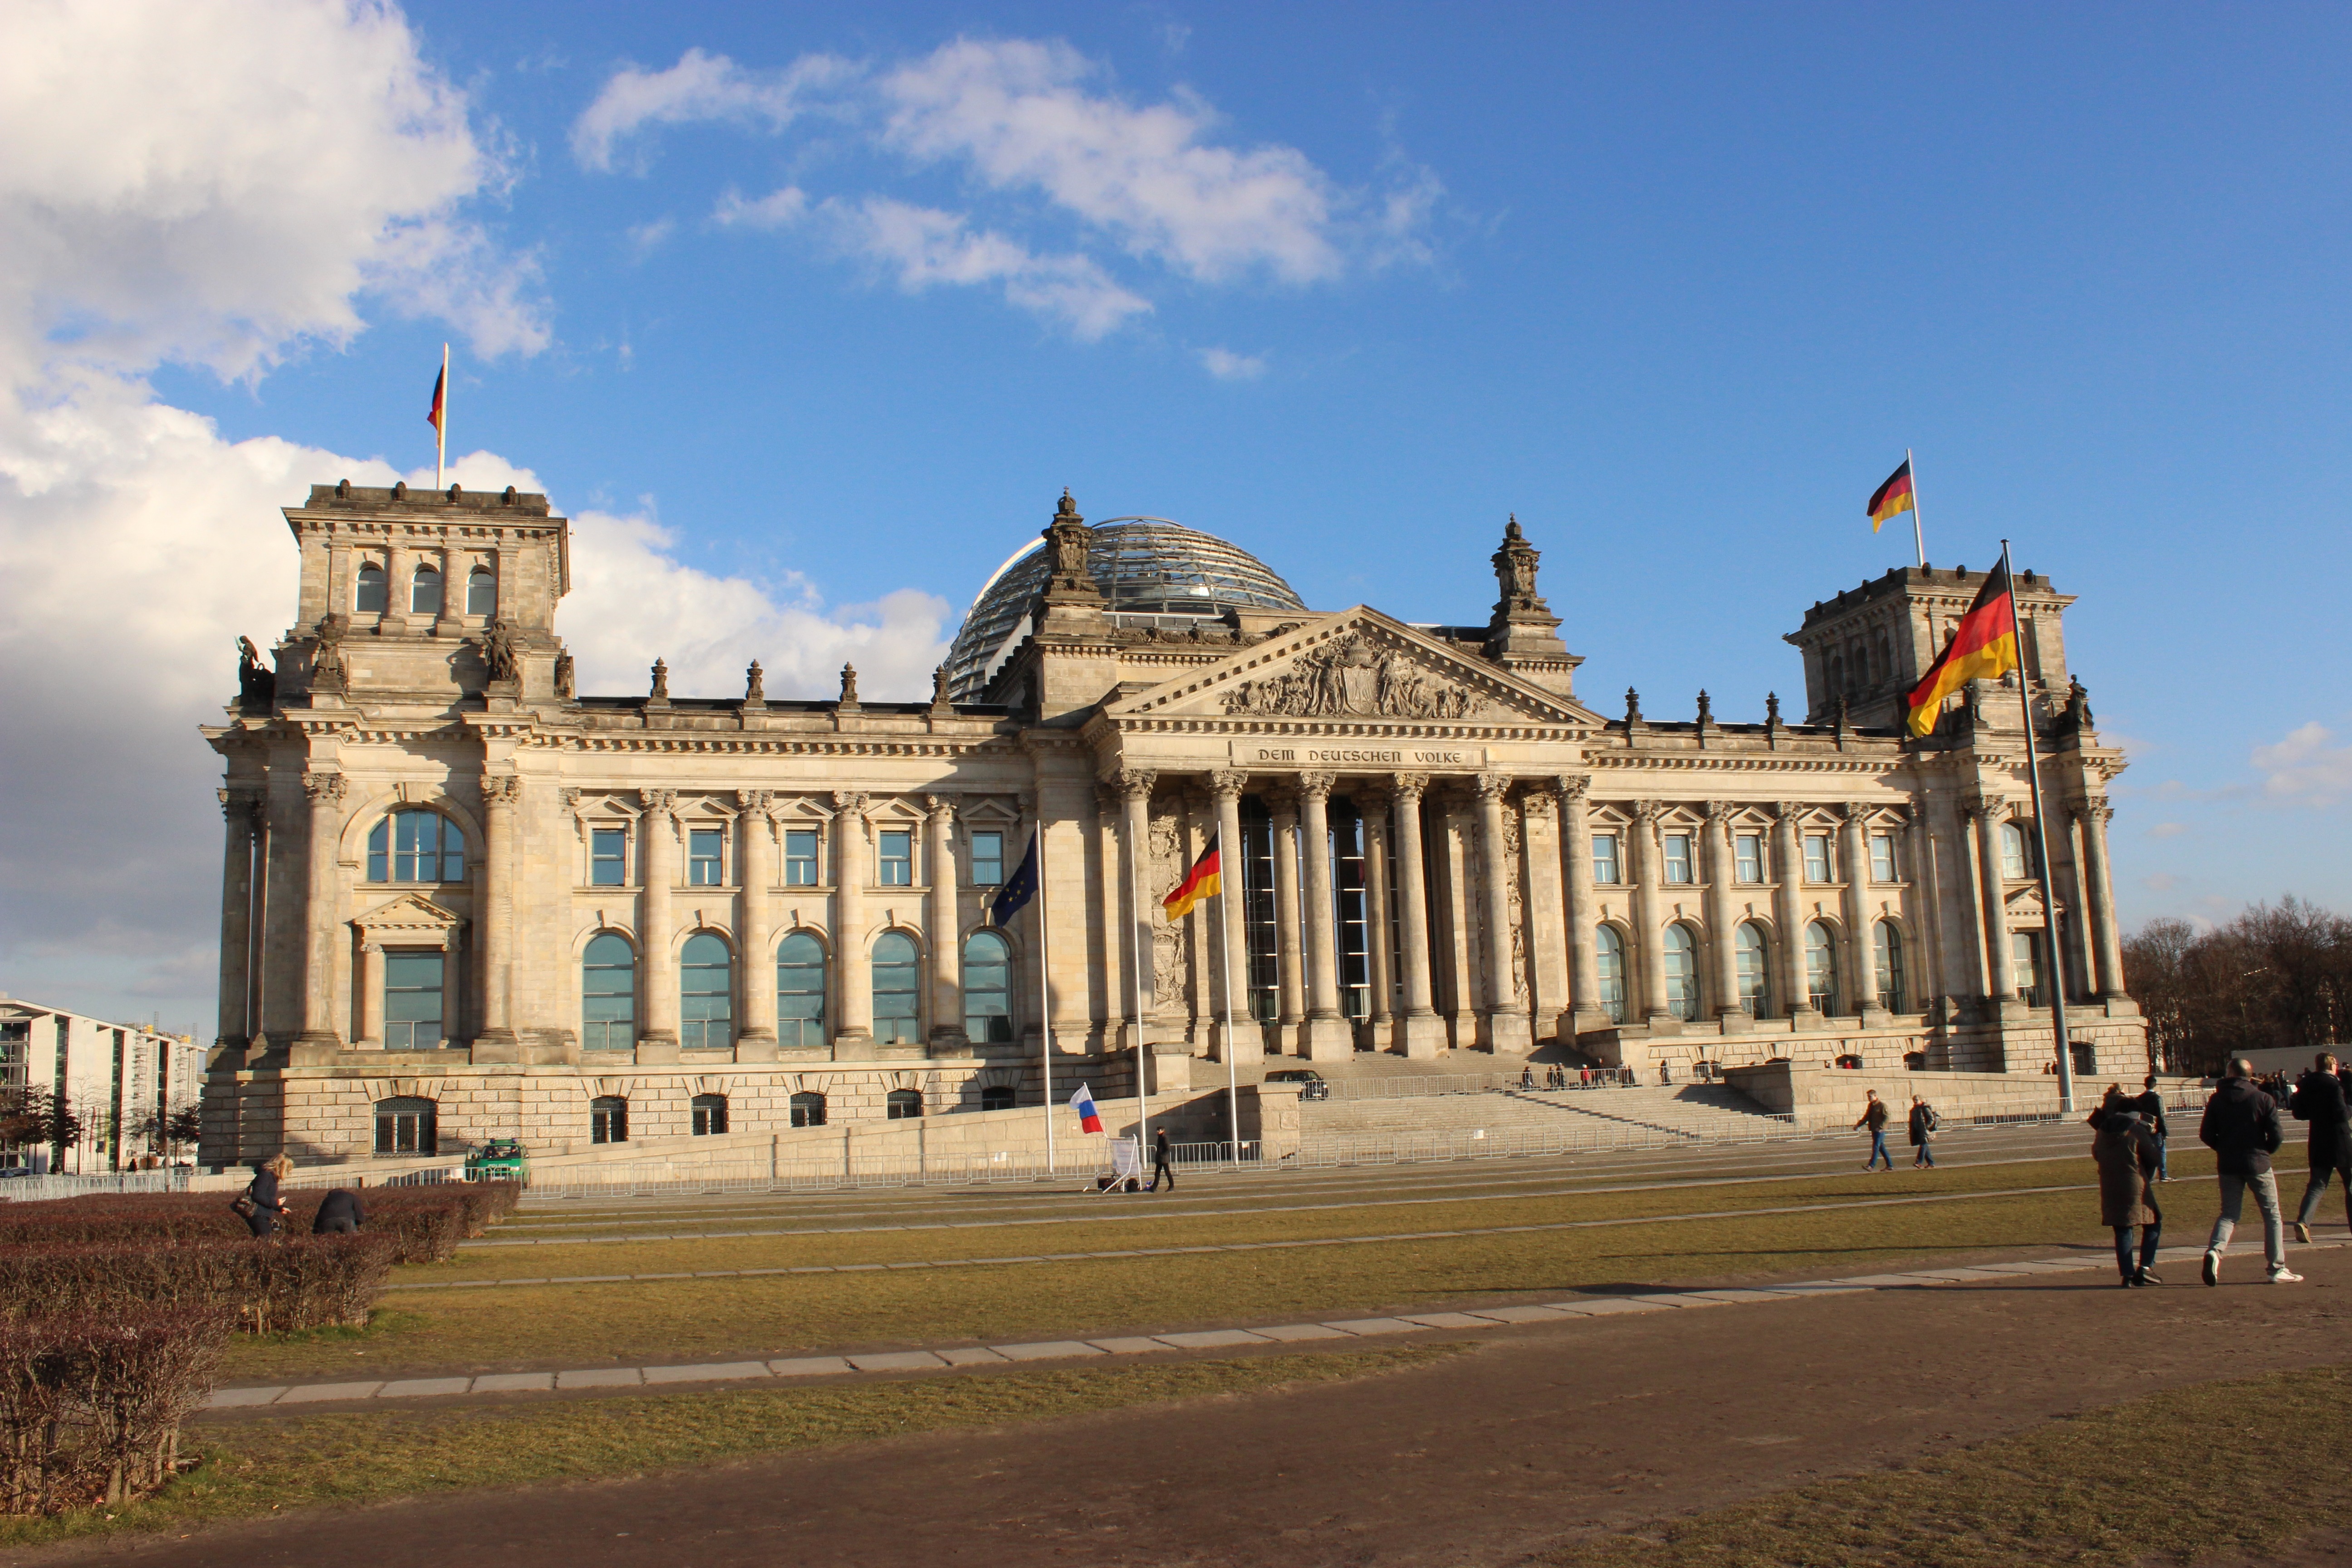
architecture, town, building, chateau, palace, flag, landmark, sightseeing, tourism, place of worship, places of interest, capital, monastery, germany, berlin, government, dome, estate, reichstag, bundestag, tours, stately home, government district, historic site, ancient history